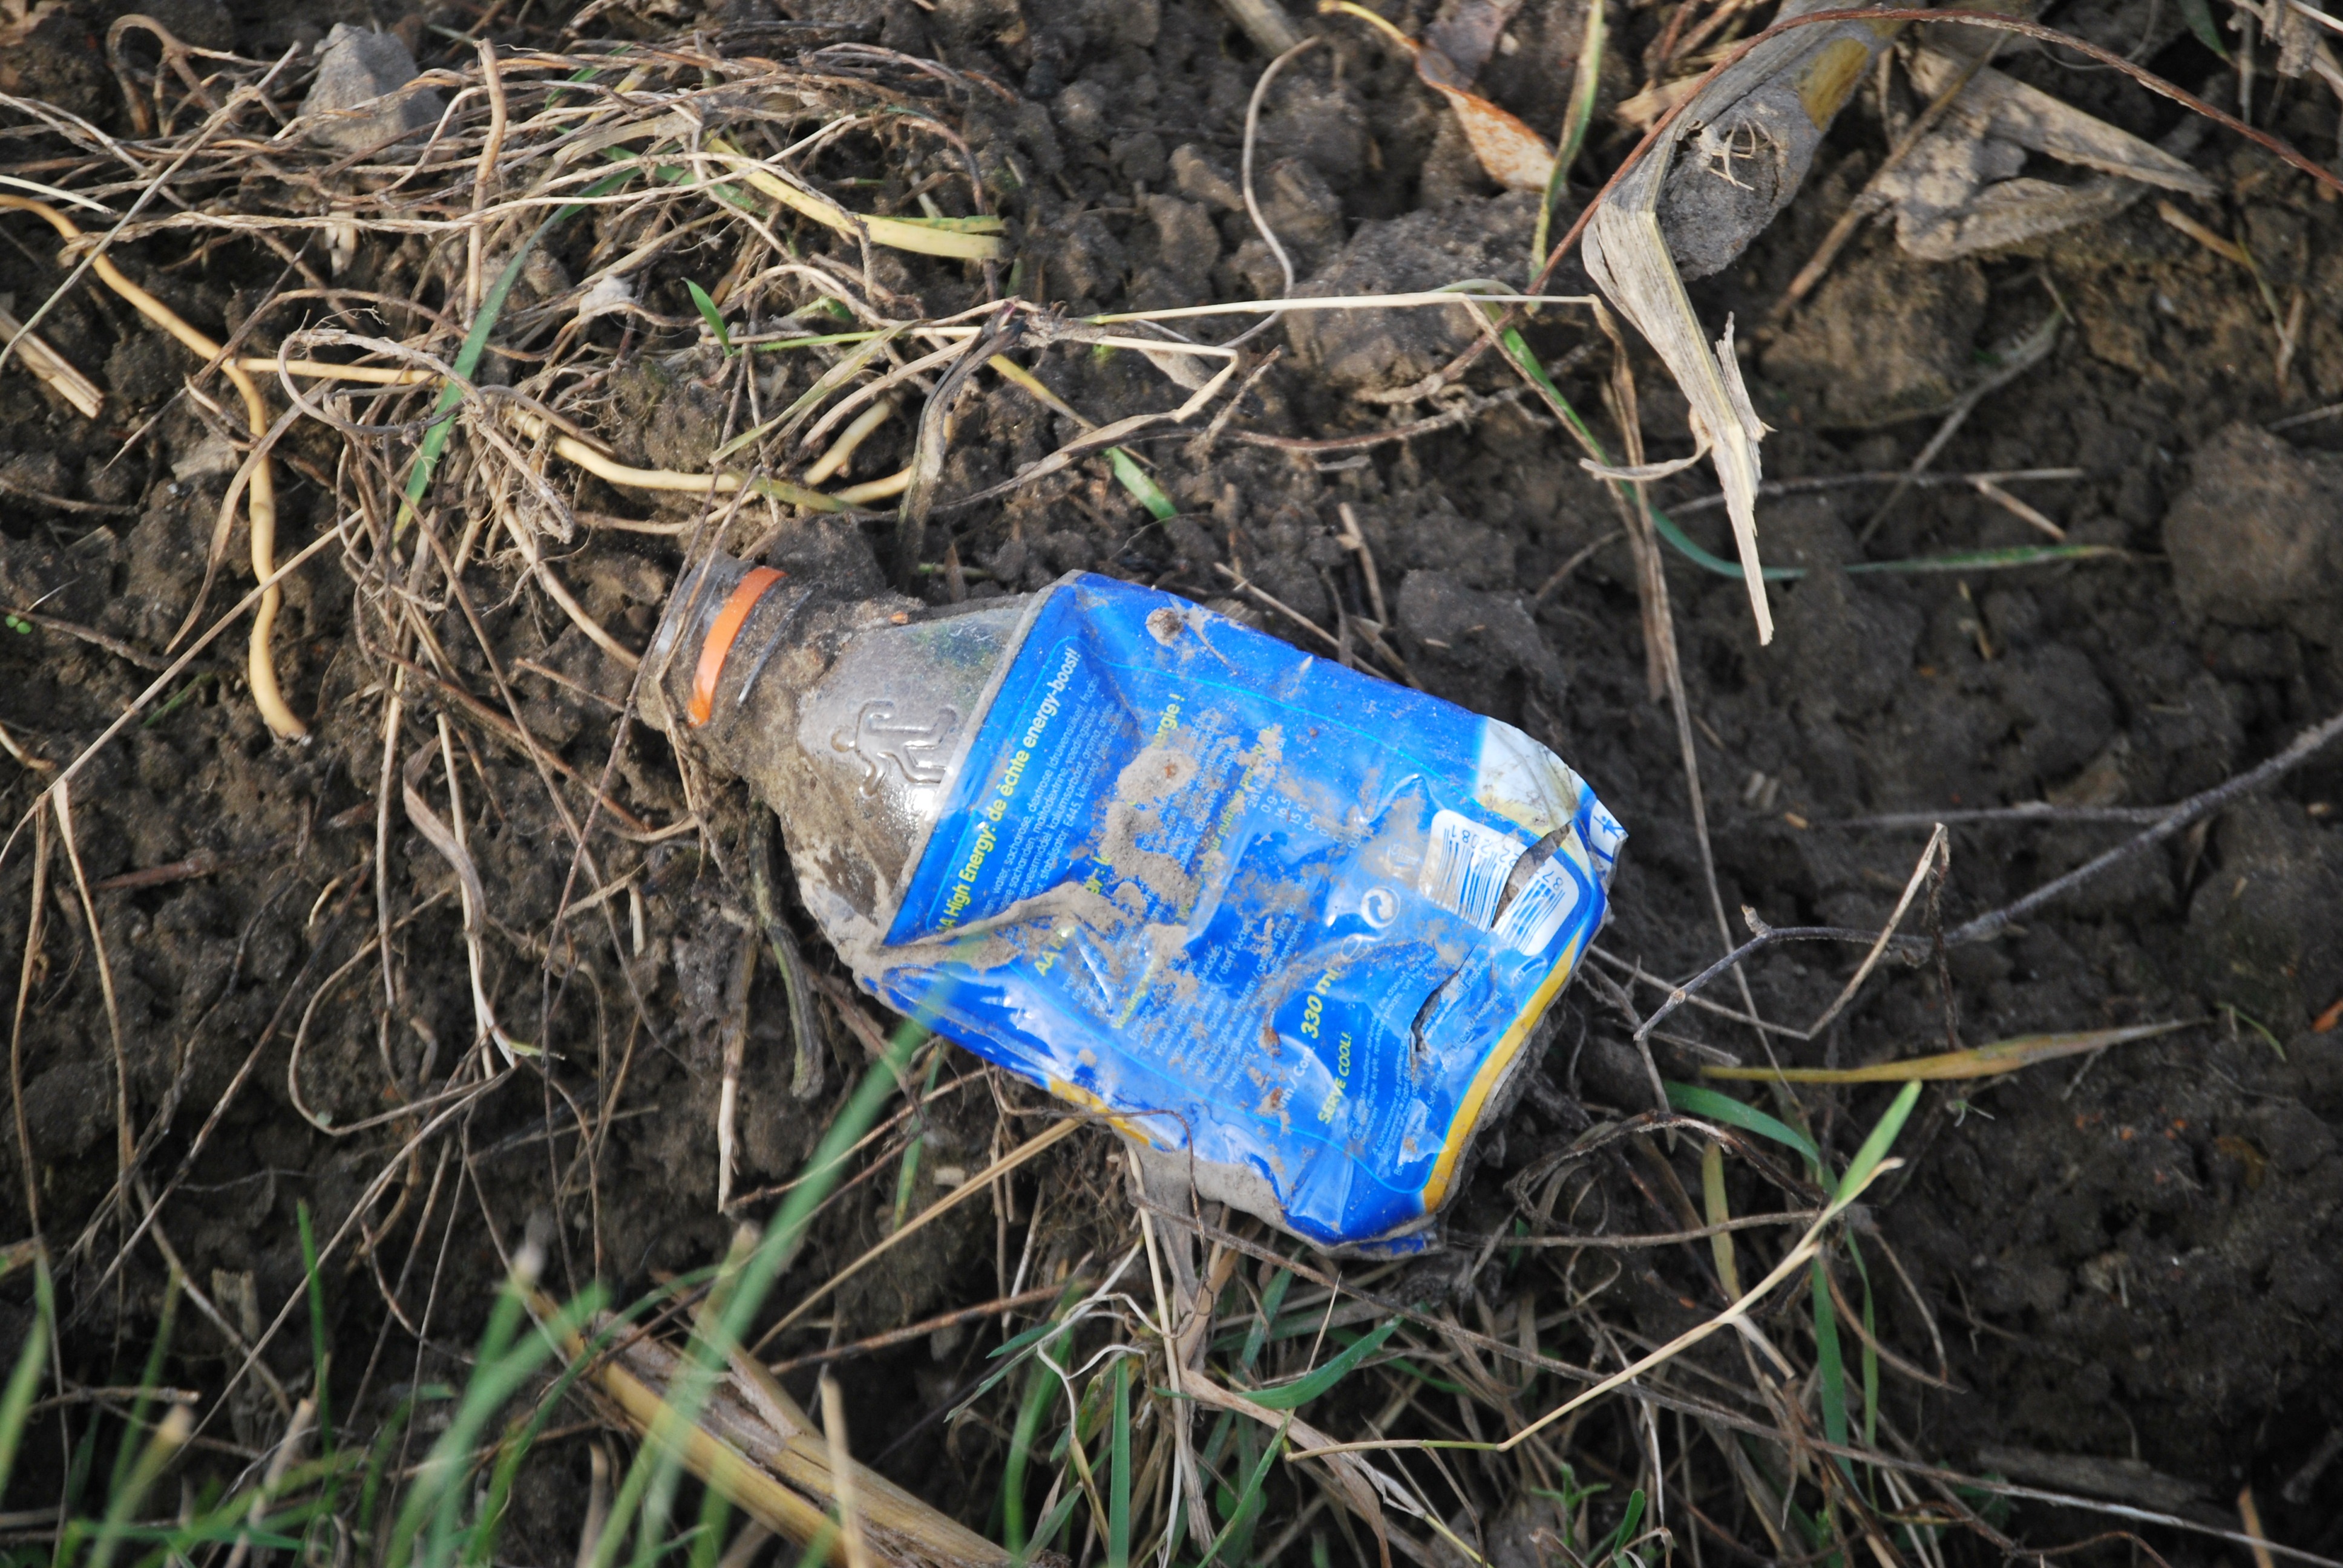
nature, grass, plastic, leaf, wildlife, dirt, soil, litter, waste, garbage, wild deposit